Answer in natural language. How many Windows are visible in the scene? Choose between the following options: 3, 1, 4, 2 or 0
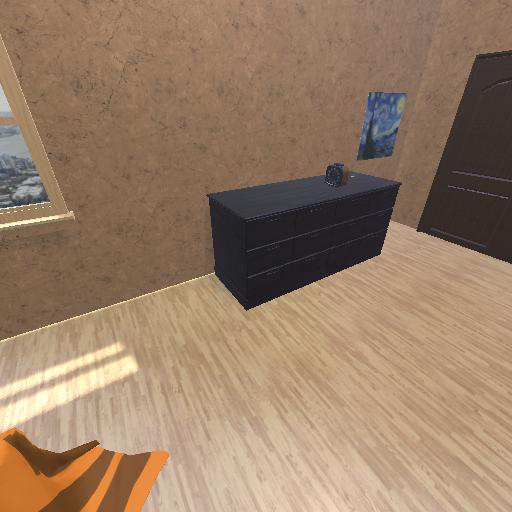
<answer>1</answer>